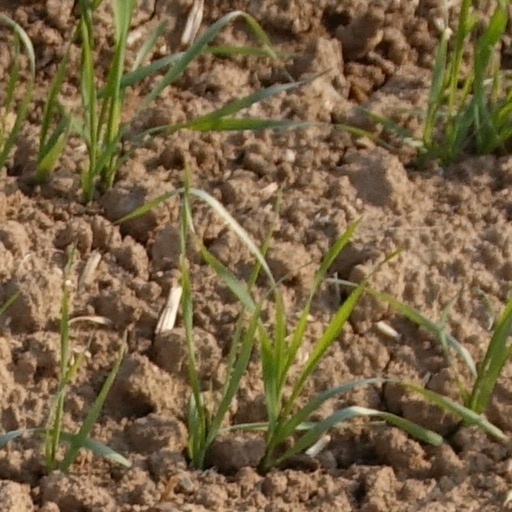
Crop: wheat